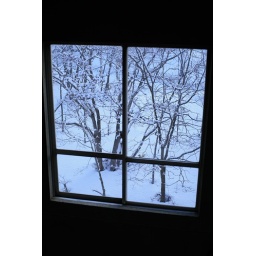
Sonw in the blue sky